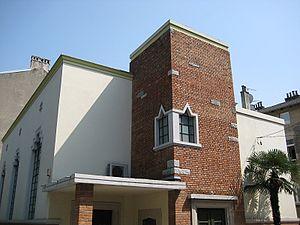
Cet article présente l'histoire des Juifs en Croatie. La communauté juive en Croatie existe depuis l'antiquité ; elle s'est enrichie de nouveaux membres à l'arrivée des expulsés juifs de la péninsule ibérique au XVᵉ siècle puis à celle d'ashkénazes mais même en petit nombre, elle est victime de ségrégation sous la maison d'Autriche dans l'empire austro-hongrois. Elle est émancipée graduellement puis totalement en 1867, ensuite à nouveau victime de l'antisémitisme dans l'ex-Yougoslavie jusqu'à la Shoah à partir de 1941 qui décime 4/5ᵉ de ses membres. De nos jours, la communauté survit en petit nombre dans le pays, dont plus de la moitié serait à Zagreb, et doit supporter le négationnisme ambiant. Le gouvernement croate reconnaît néanmoins que les Juifs de leur pays ont contribué au développement de l' économie et de la citoyenneté croates ainsi qu'à la science et à la culture croates.